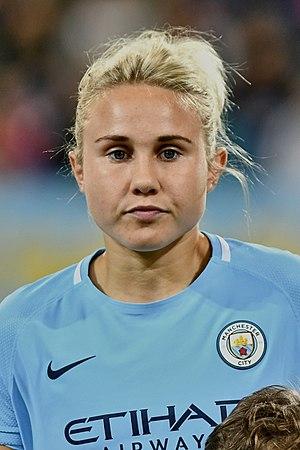
Isobel Mary "Izzy" Christiansen, née le 20 septembre 1991 à Macclesfield dans le Cheshire, est une footballeuse internationale anglaise évoluant au poste de milieu de terrain à Everton.